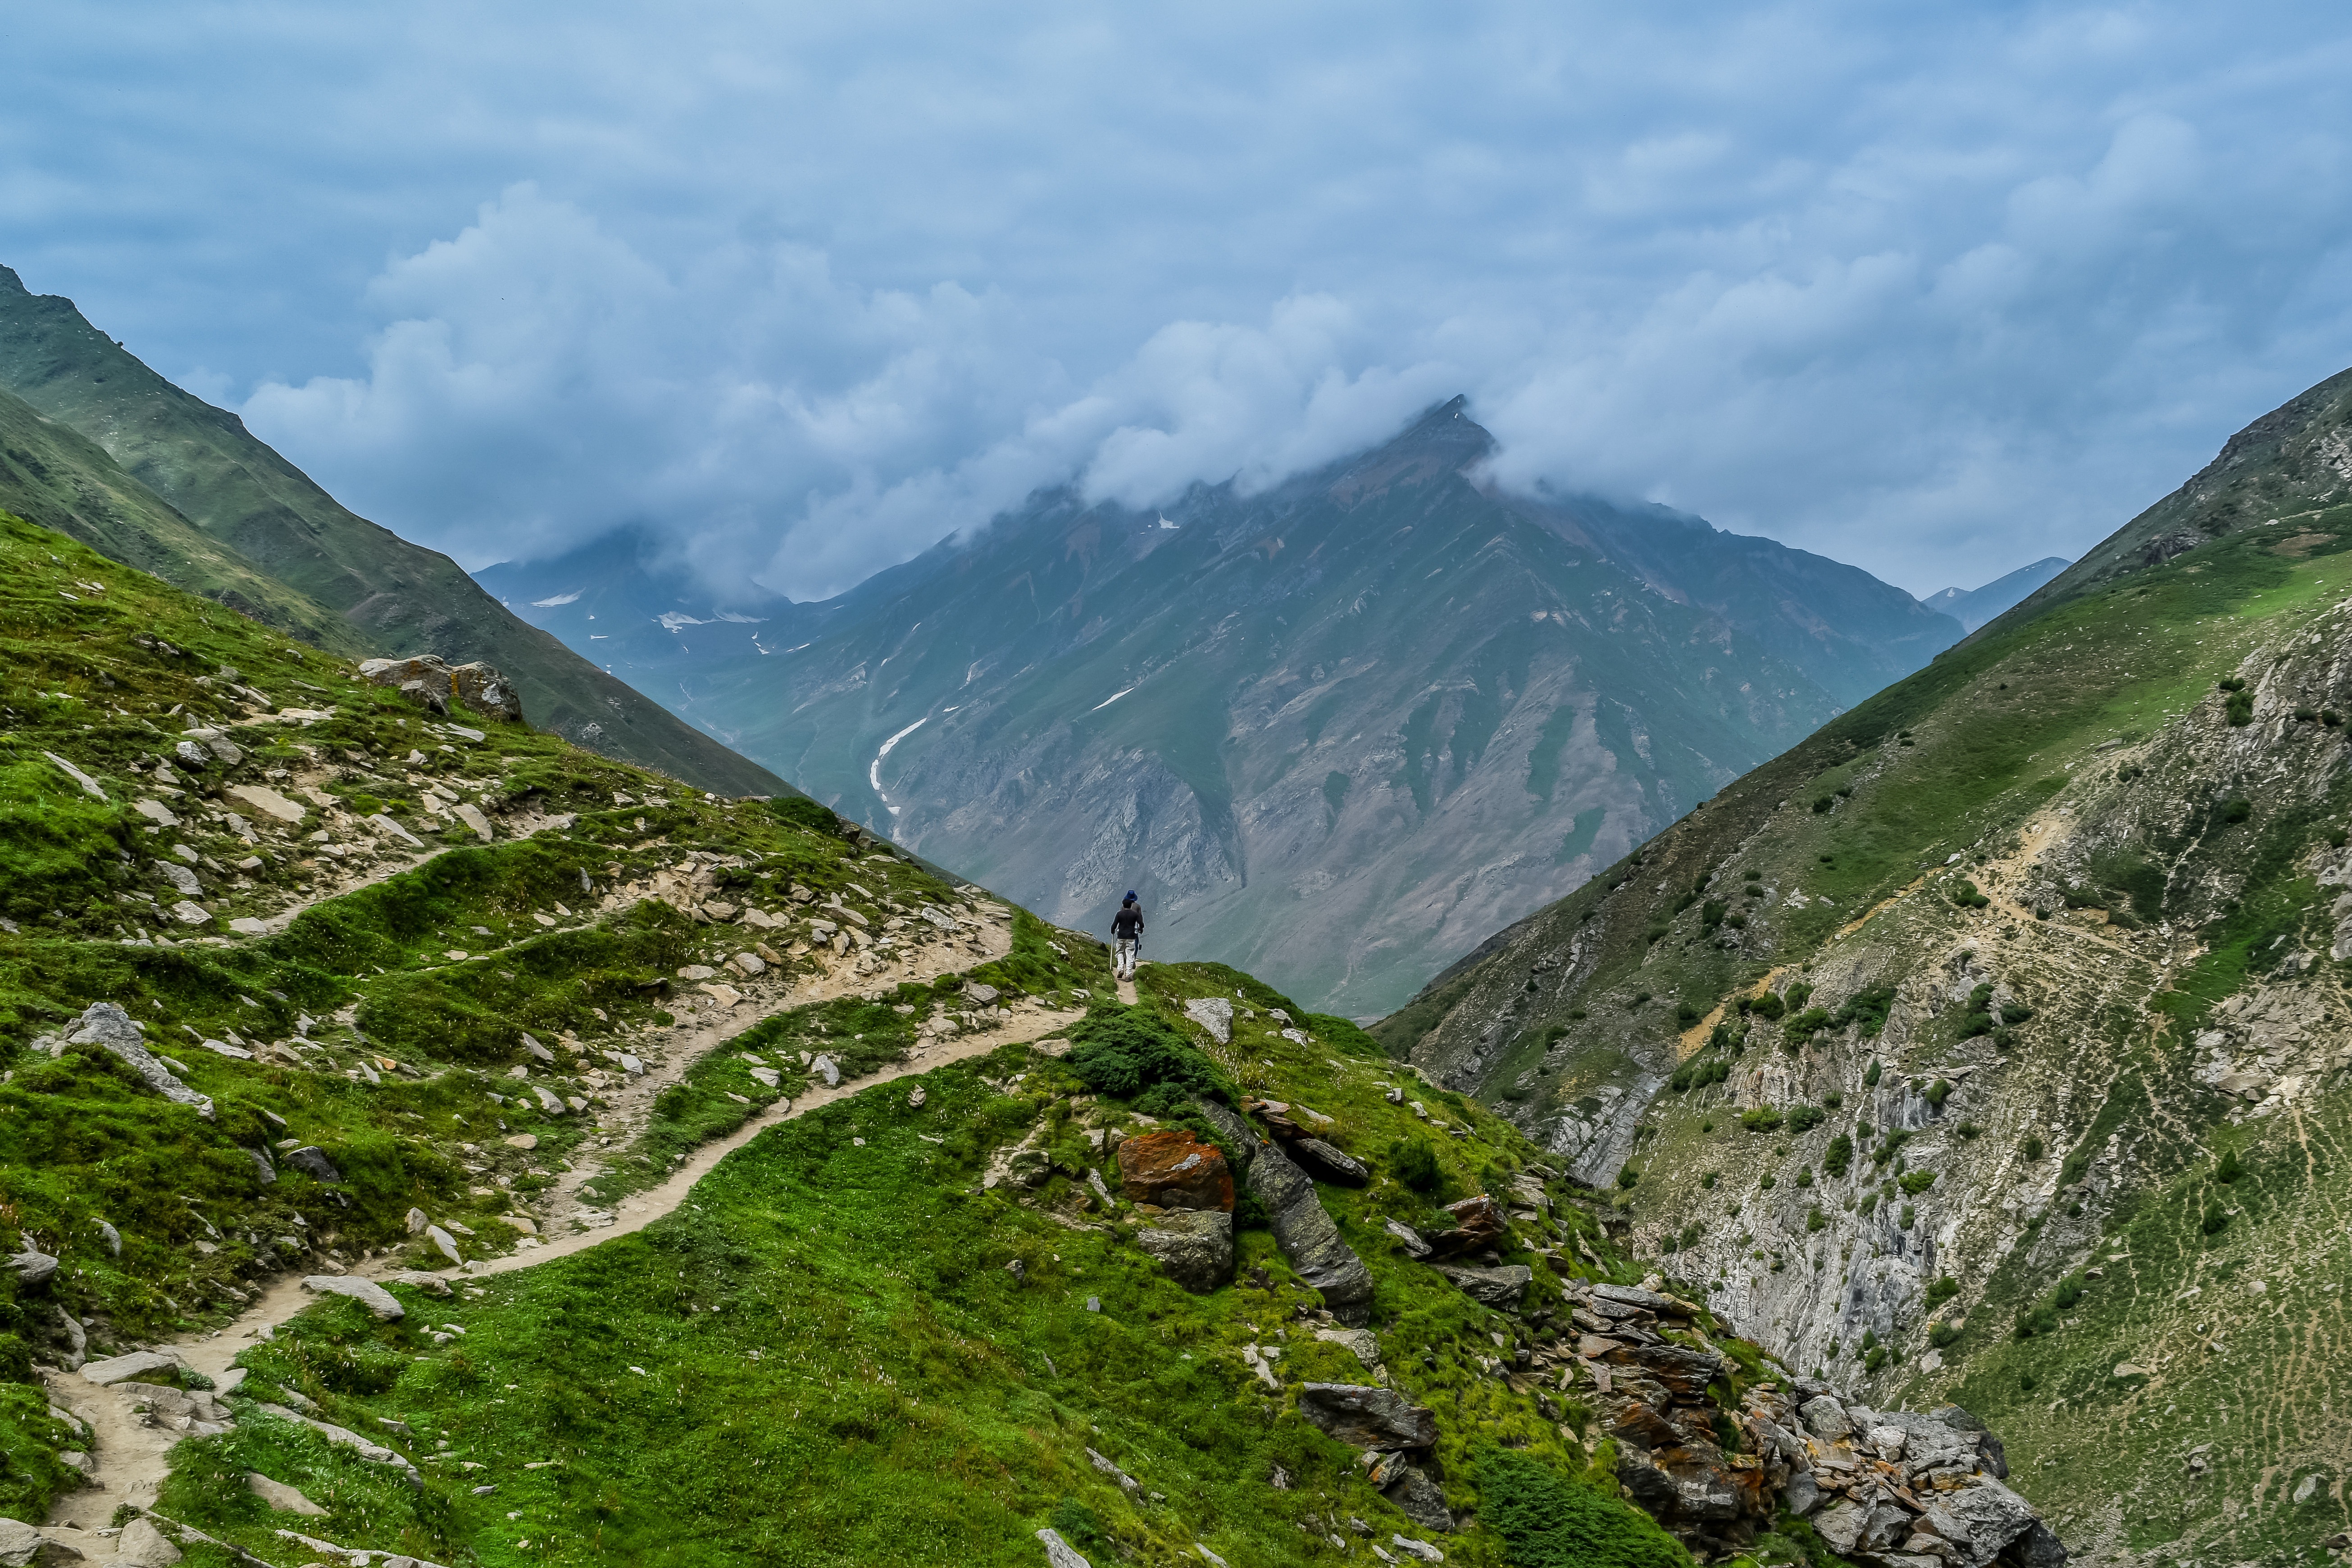
landscape, walking, mountain, hiking, trail, hill, adventure, peak, valley, mountain range, slope, fjord, canyon, highland, terrain, ridge, alps, backpacking, ravine, plateau, fell, cirque, landform, mountain pass, geographical feature, mountainous landforms